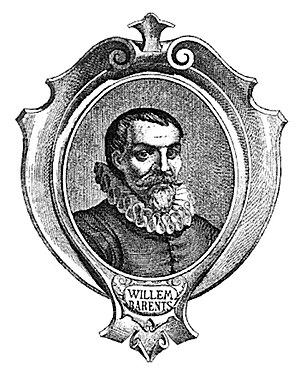
Terschelling / Kendte Terschellinger
Willem Barents